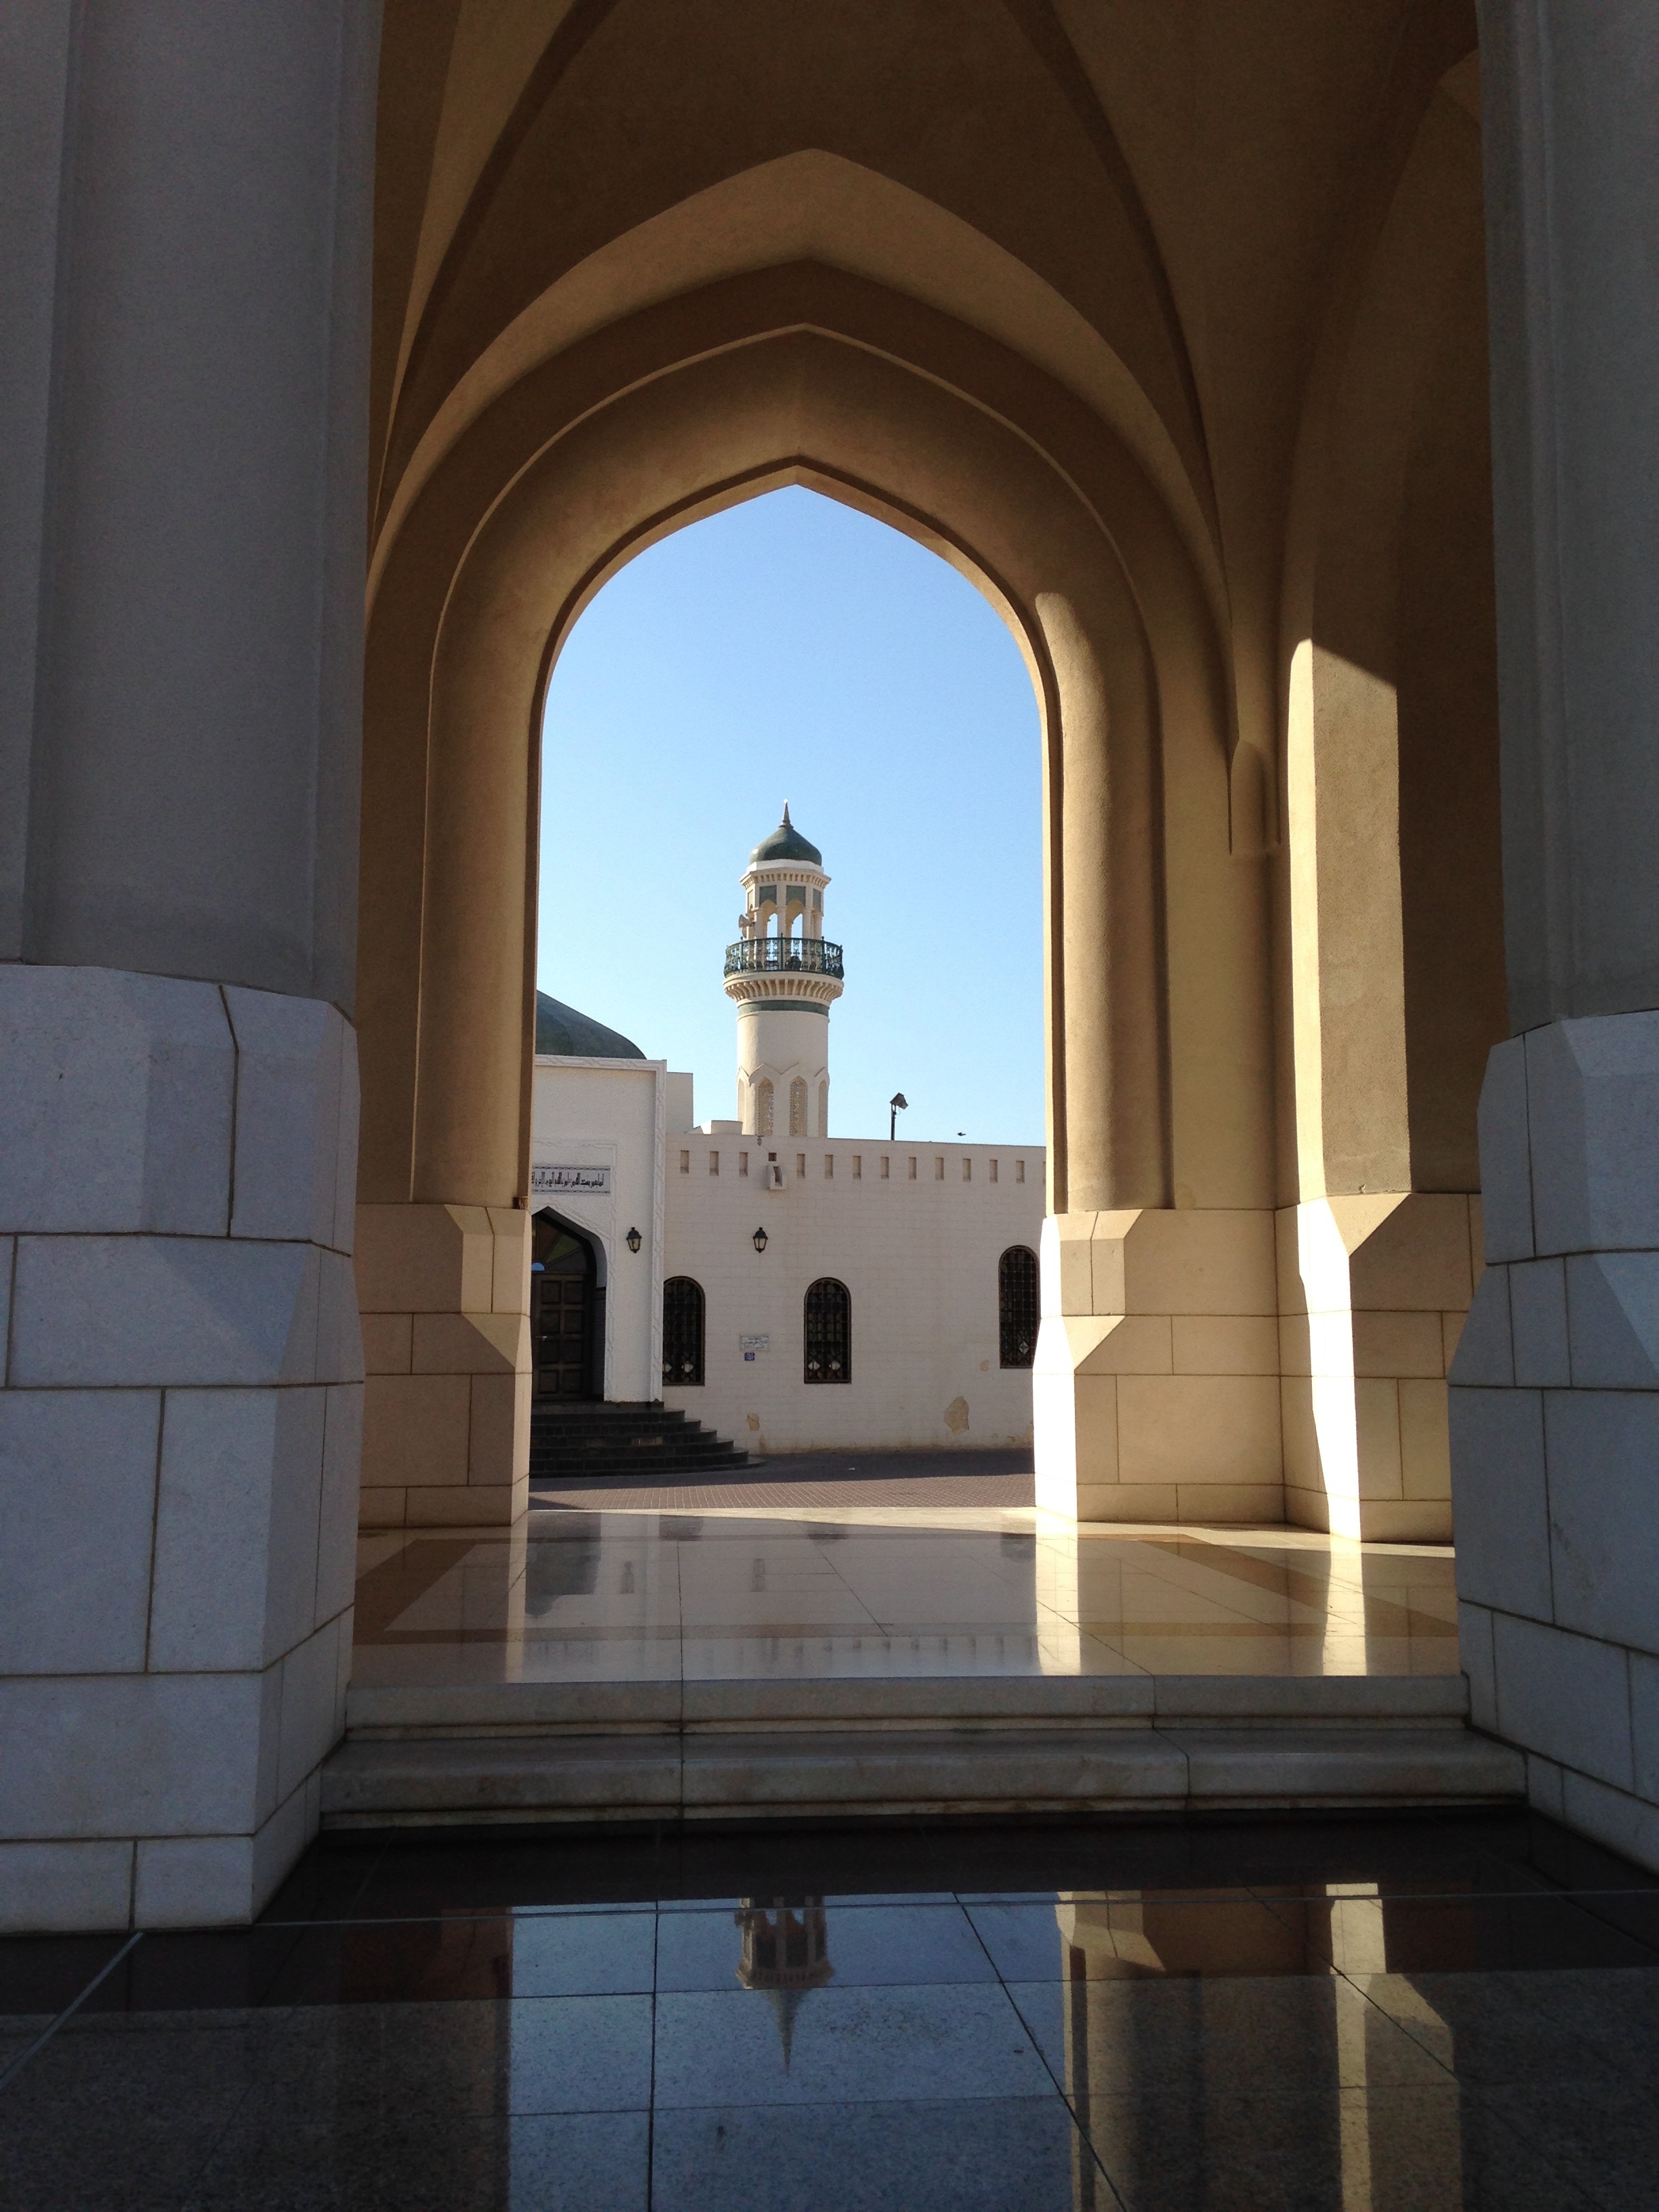
outdoor, architecture, window, building, monument, travel, arch, column, religion, landmark, facade, church, chapel, tourism, place of worship, symmetry, mosque, oman, islam, arabia, arabic, minaret, muslim, islamic, sultan, muscat, sultanate